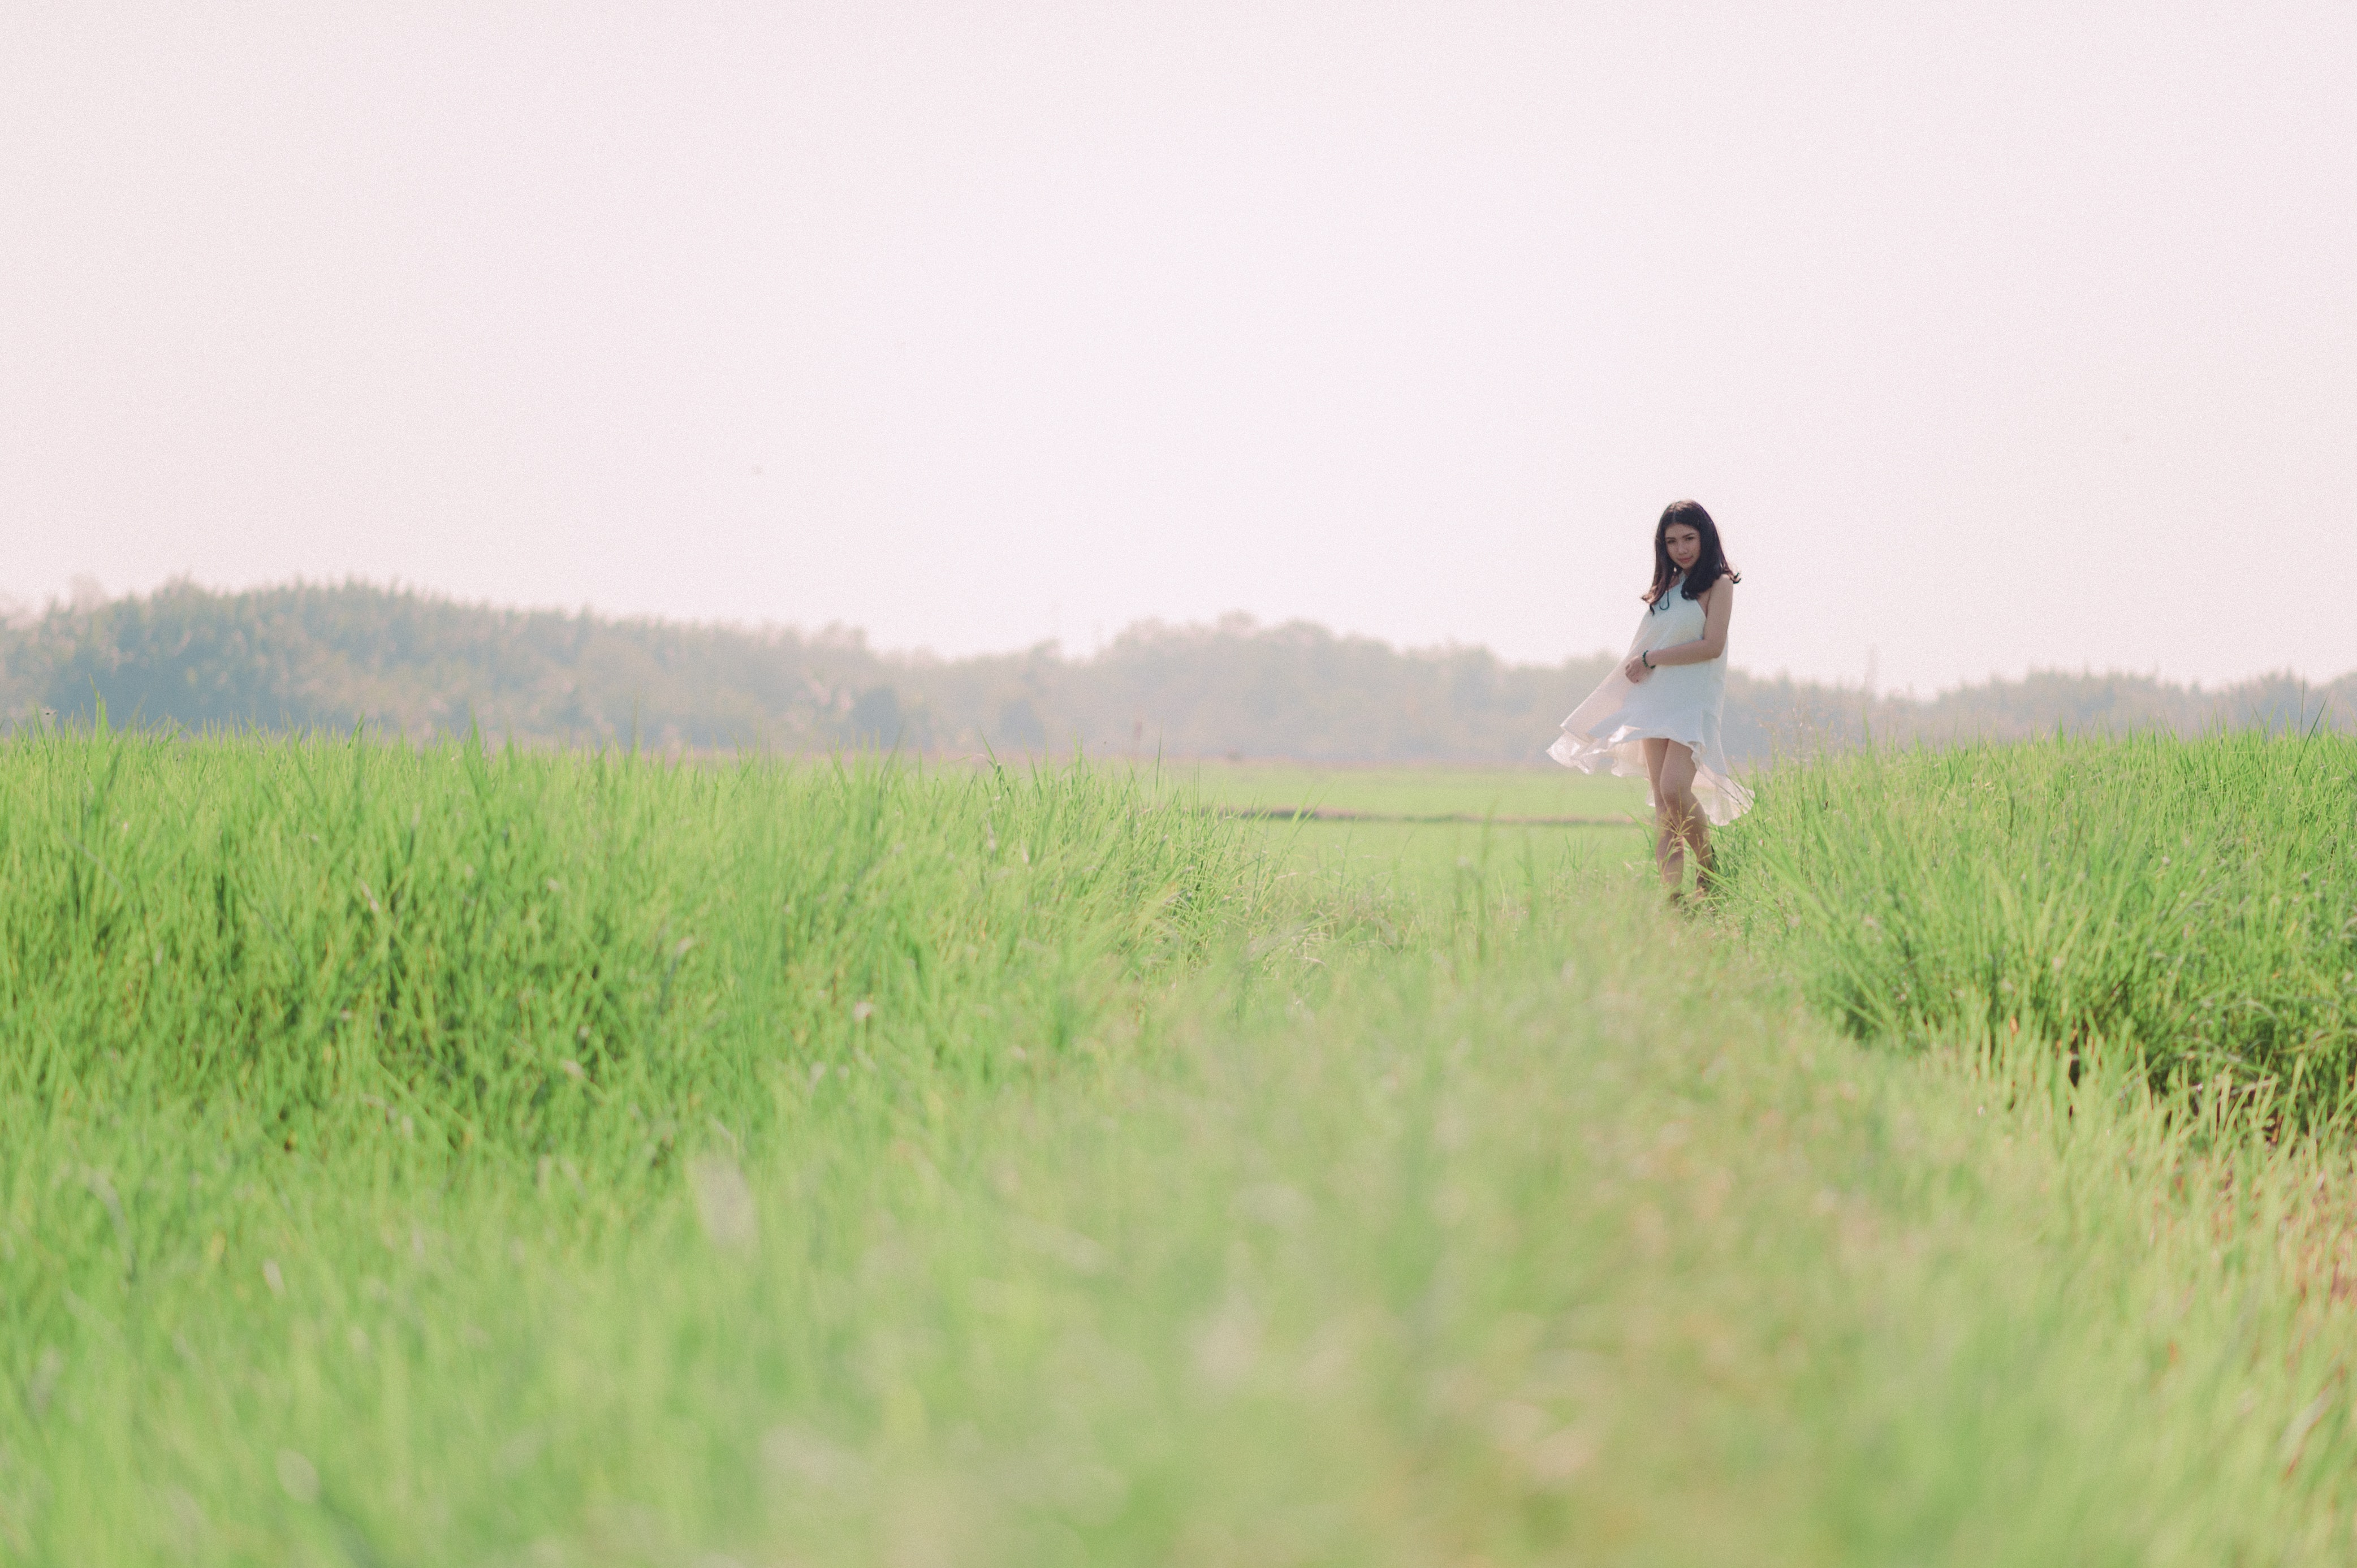
People in nature, grassland, green, nature, photograph, grass, atmospheric phenomenon, field, natural environment, prairie, meadow, paddy field, grass family, sky, pasture, morning, ecoregion, tree, plain, fog, rural area, plant, steppe, photography, summer, land lot, landscape, recreation, walking, crop, sunlight, phragmites, mist, happy, agriculture, farm, running, road, hill, forest